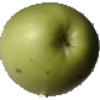
Label: Apple Granny Smith 1